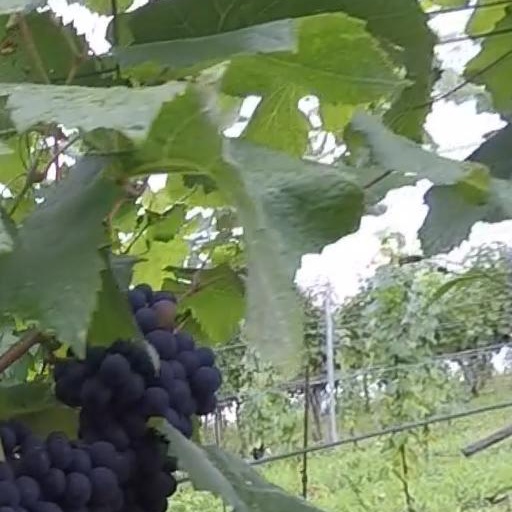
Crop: grape